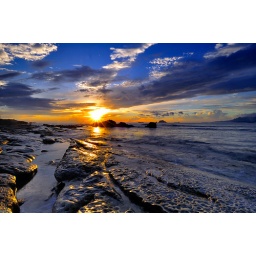
North Sea Coast - Gueihou near to Keelung, Taiwan, The area also famous of efflorescence rock by coast line